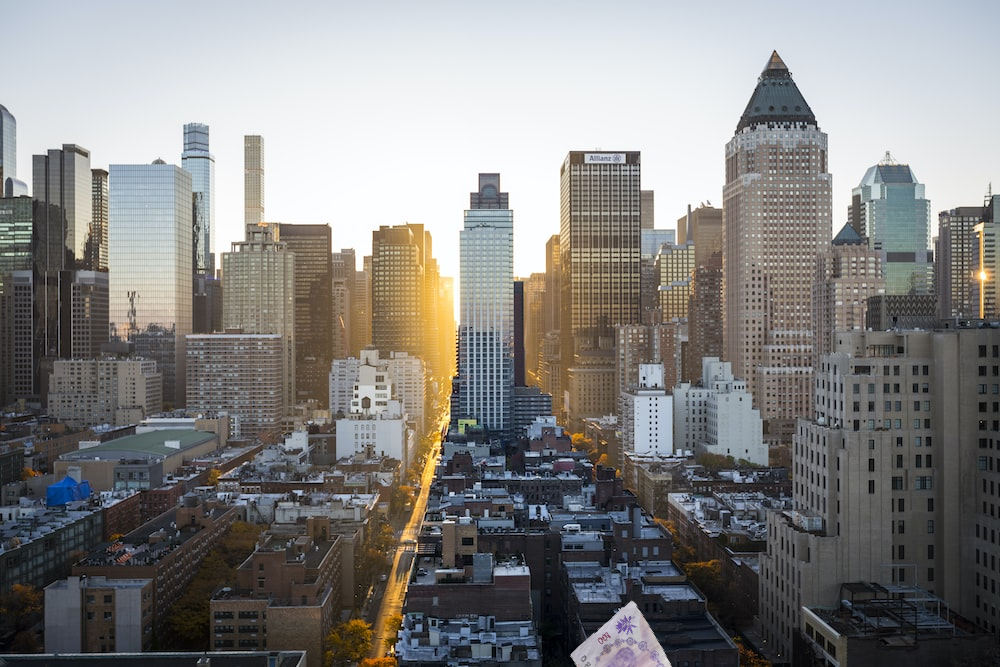
Denominación: 100